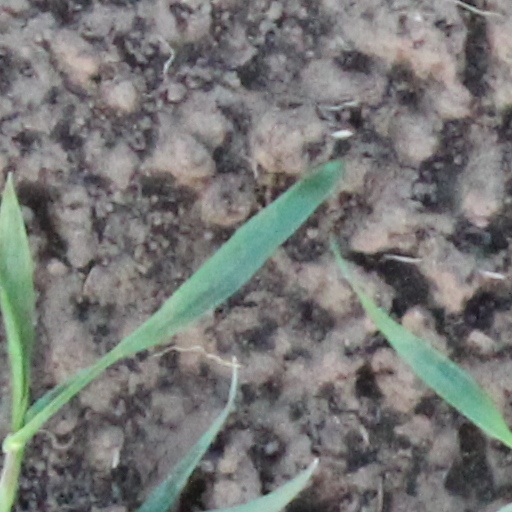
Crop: wheat